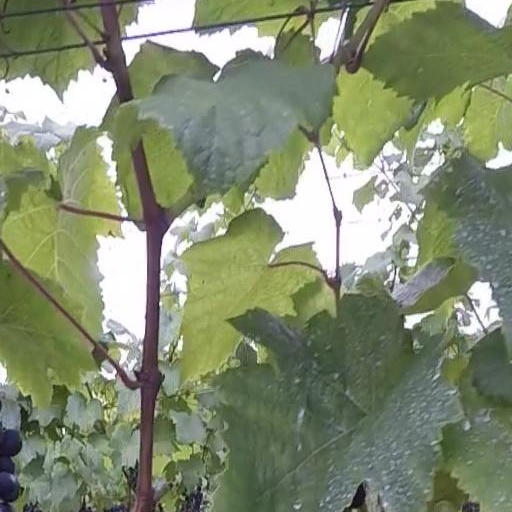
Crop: grape